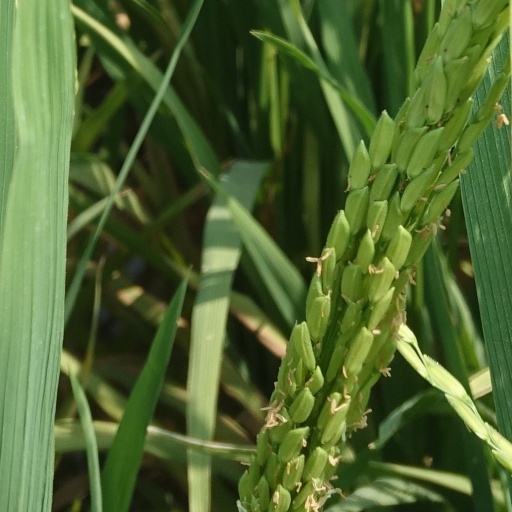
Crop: rice